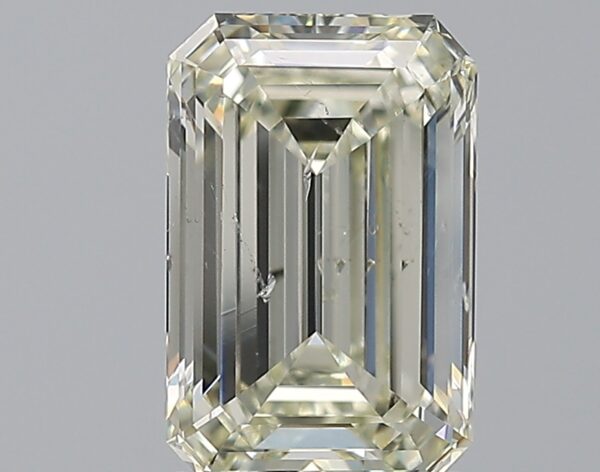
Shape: emerald
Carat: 2
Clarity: SI2
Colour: M
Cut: EX
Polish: VG
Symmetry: VG
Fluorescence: N
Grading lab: GIA
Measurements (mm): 9.23 x 6.07 x 3.65